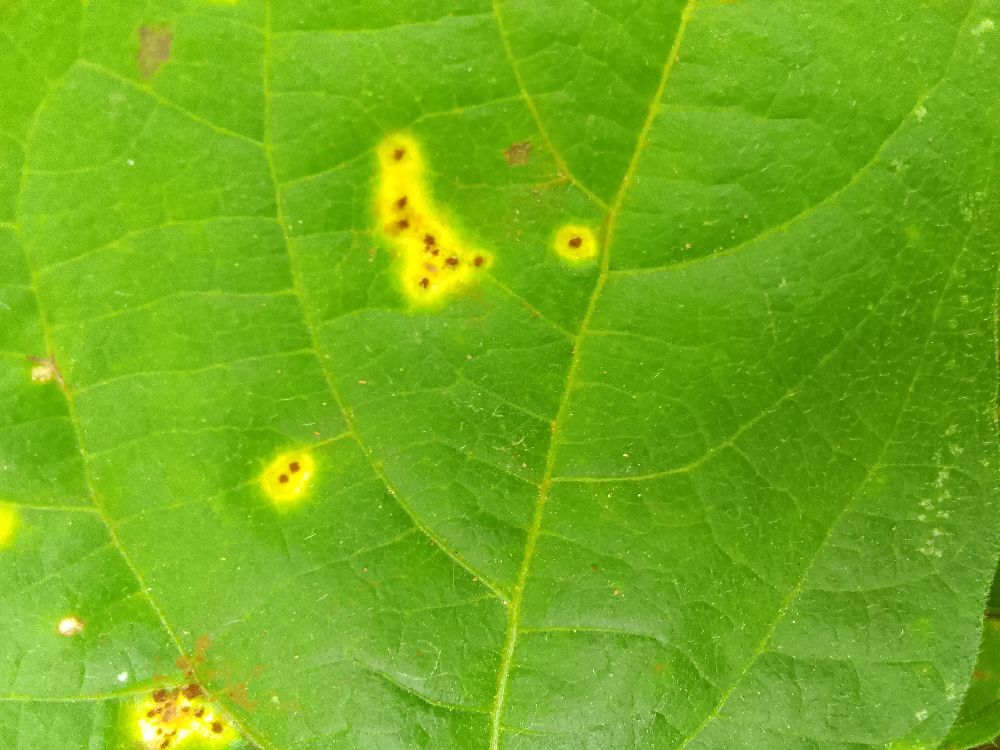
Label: rust